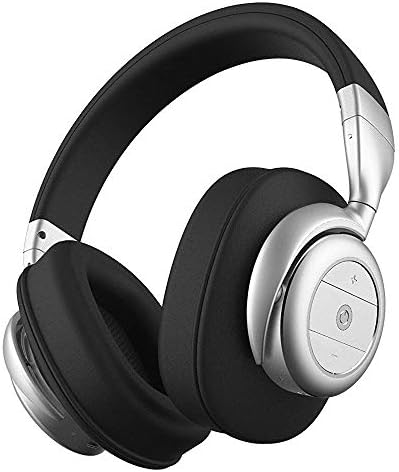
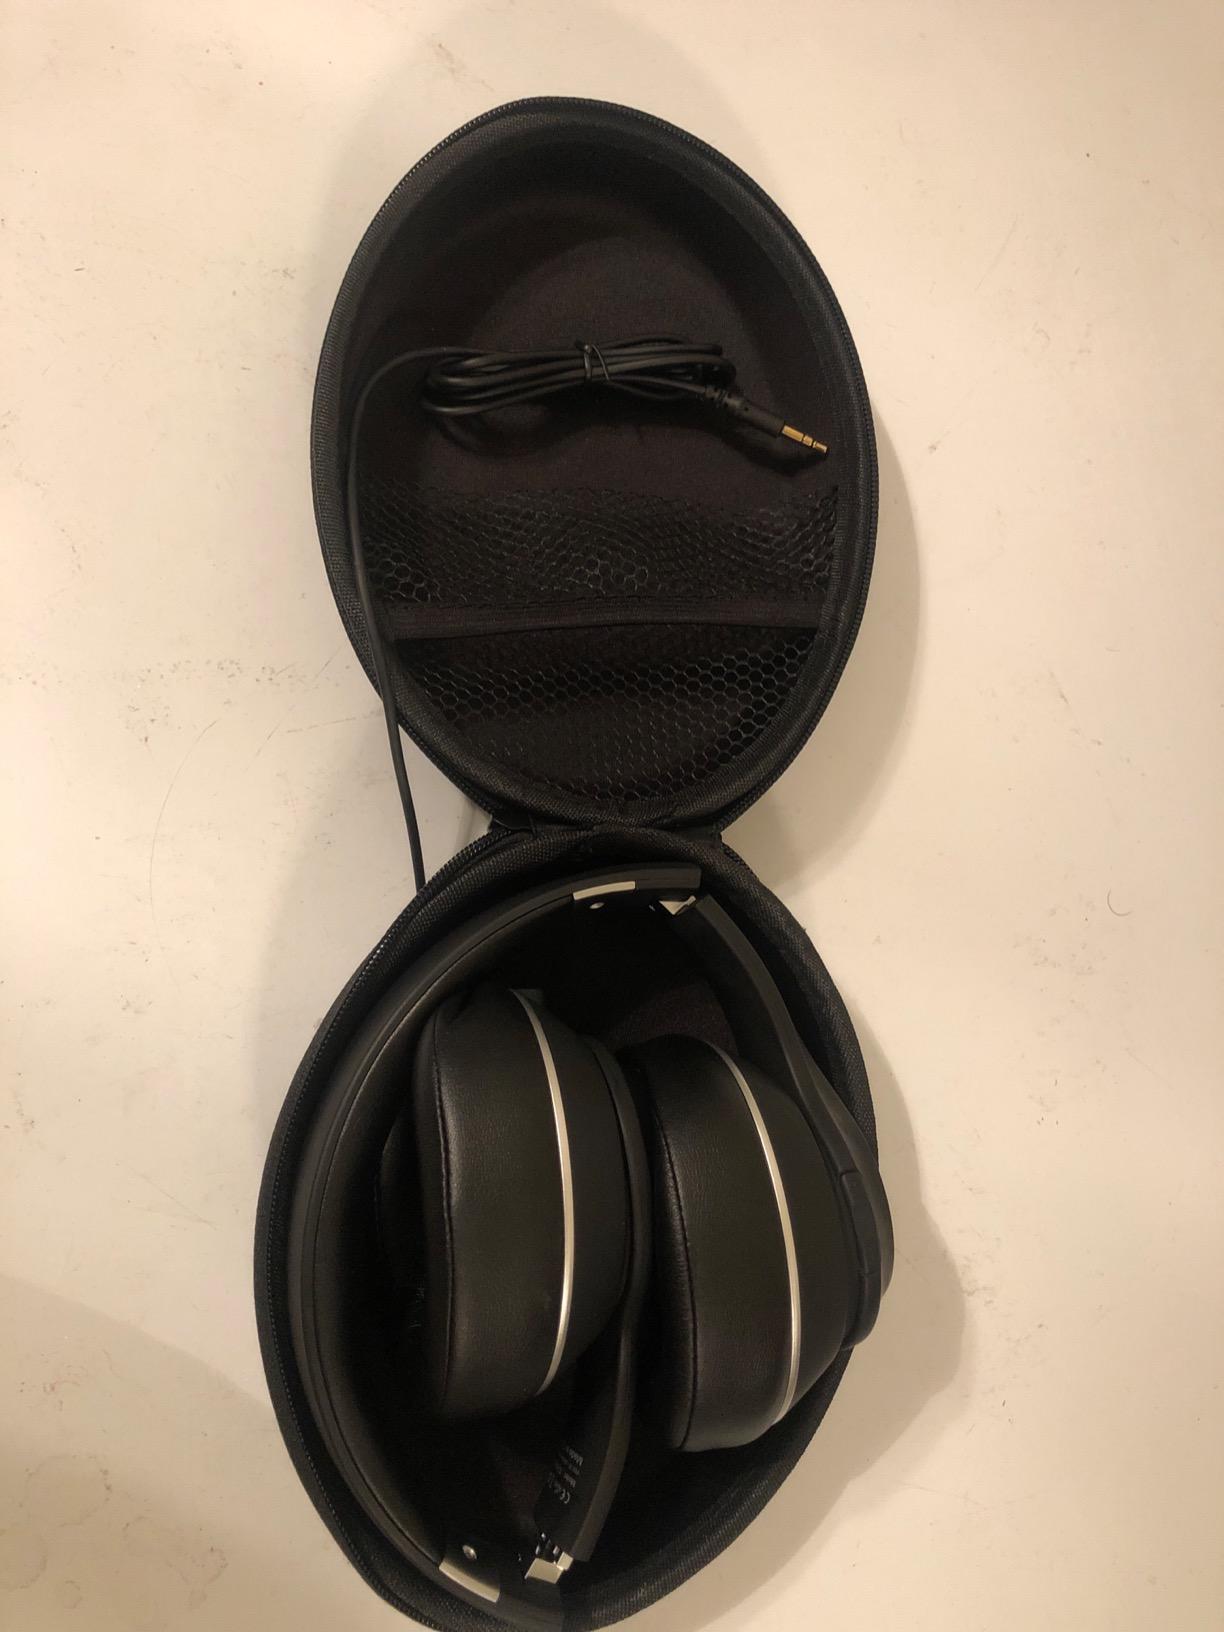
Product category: headphones
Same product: no